Anarcho-pacifism

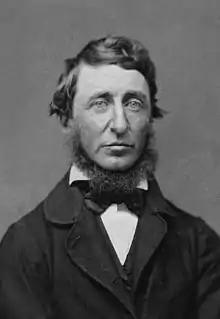
Henry David Thoreau

Anarcho-pacifism, also referred to as anarchist pacifism and pacifist anarchism, is an anarchist school of thought that advocates for the use of peaceful, non-violent forms of resistance in the struggle for social change. Anarcho-pacifism rejects the principle of violence which is seen as a form of power and therefore as contradictory to key anarchist ideals such as the rejection of hierarchy and dominance. Many anarcho-pacifists are also Christian anarchists, who reject war and the use of violence.